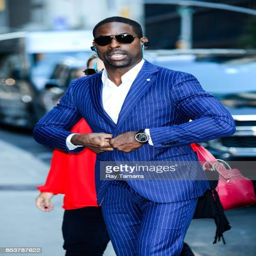
actor enters show with taping